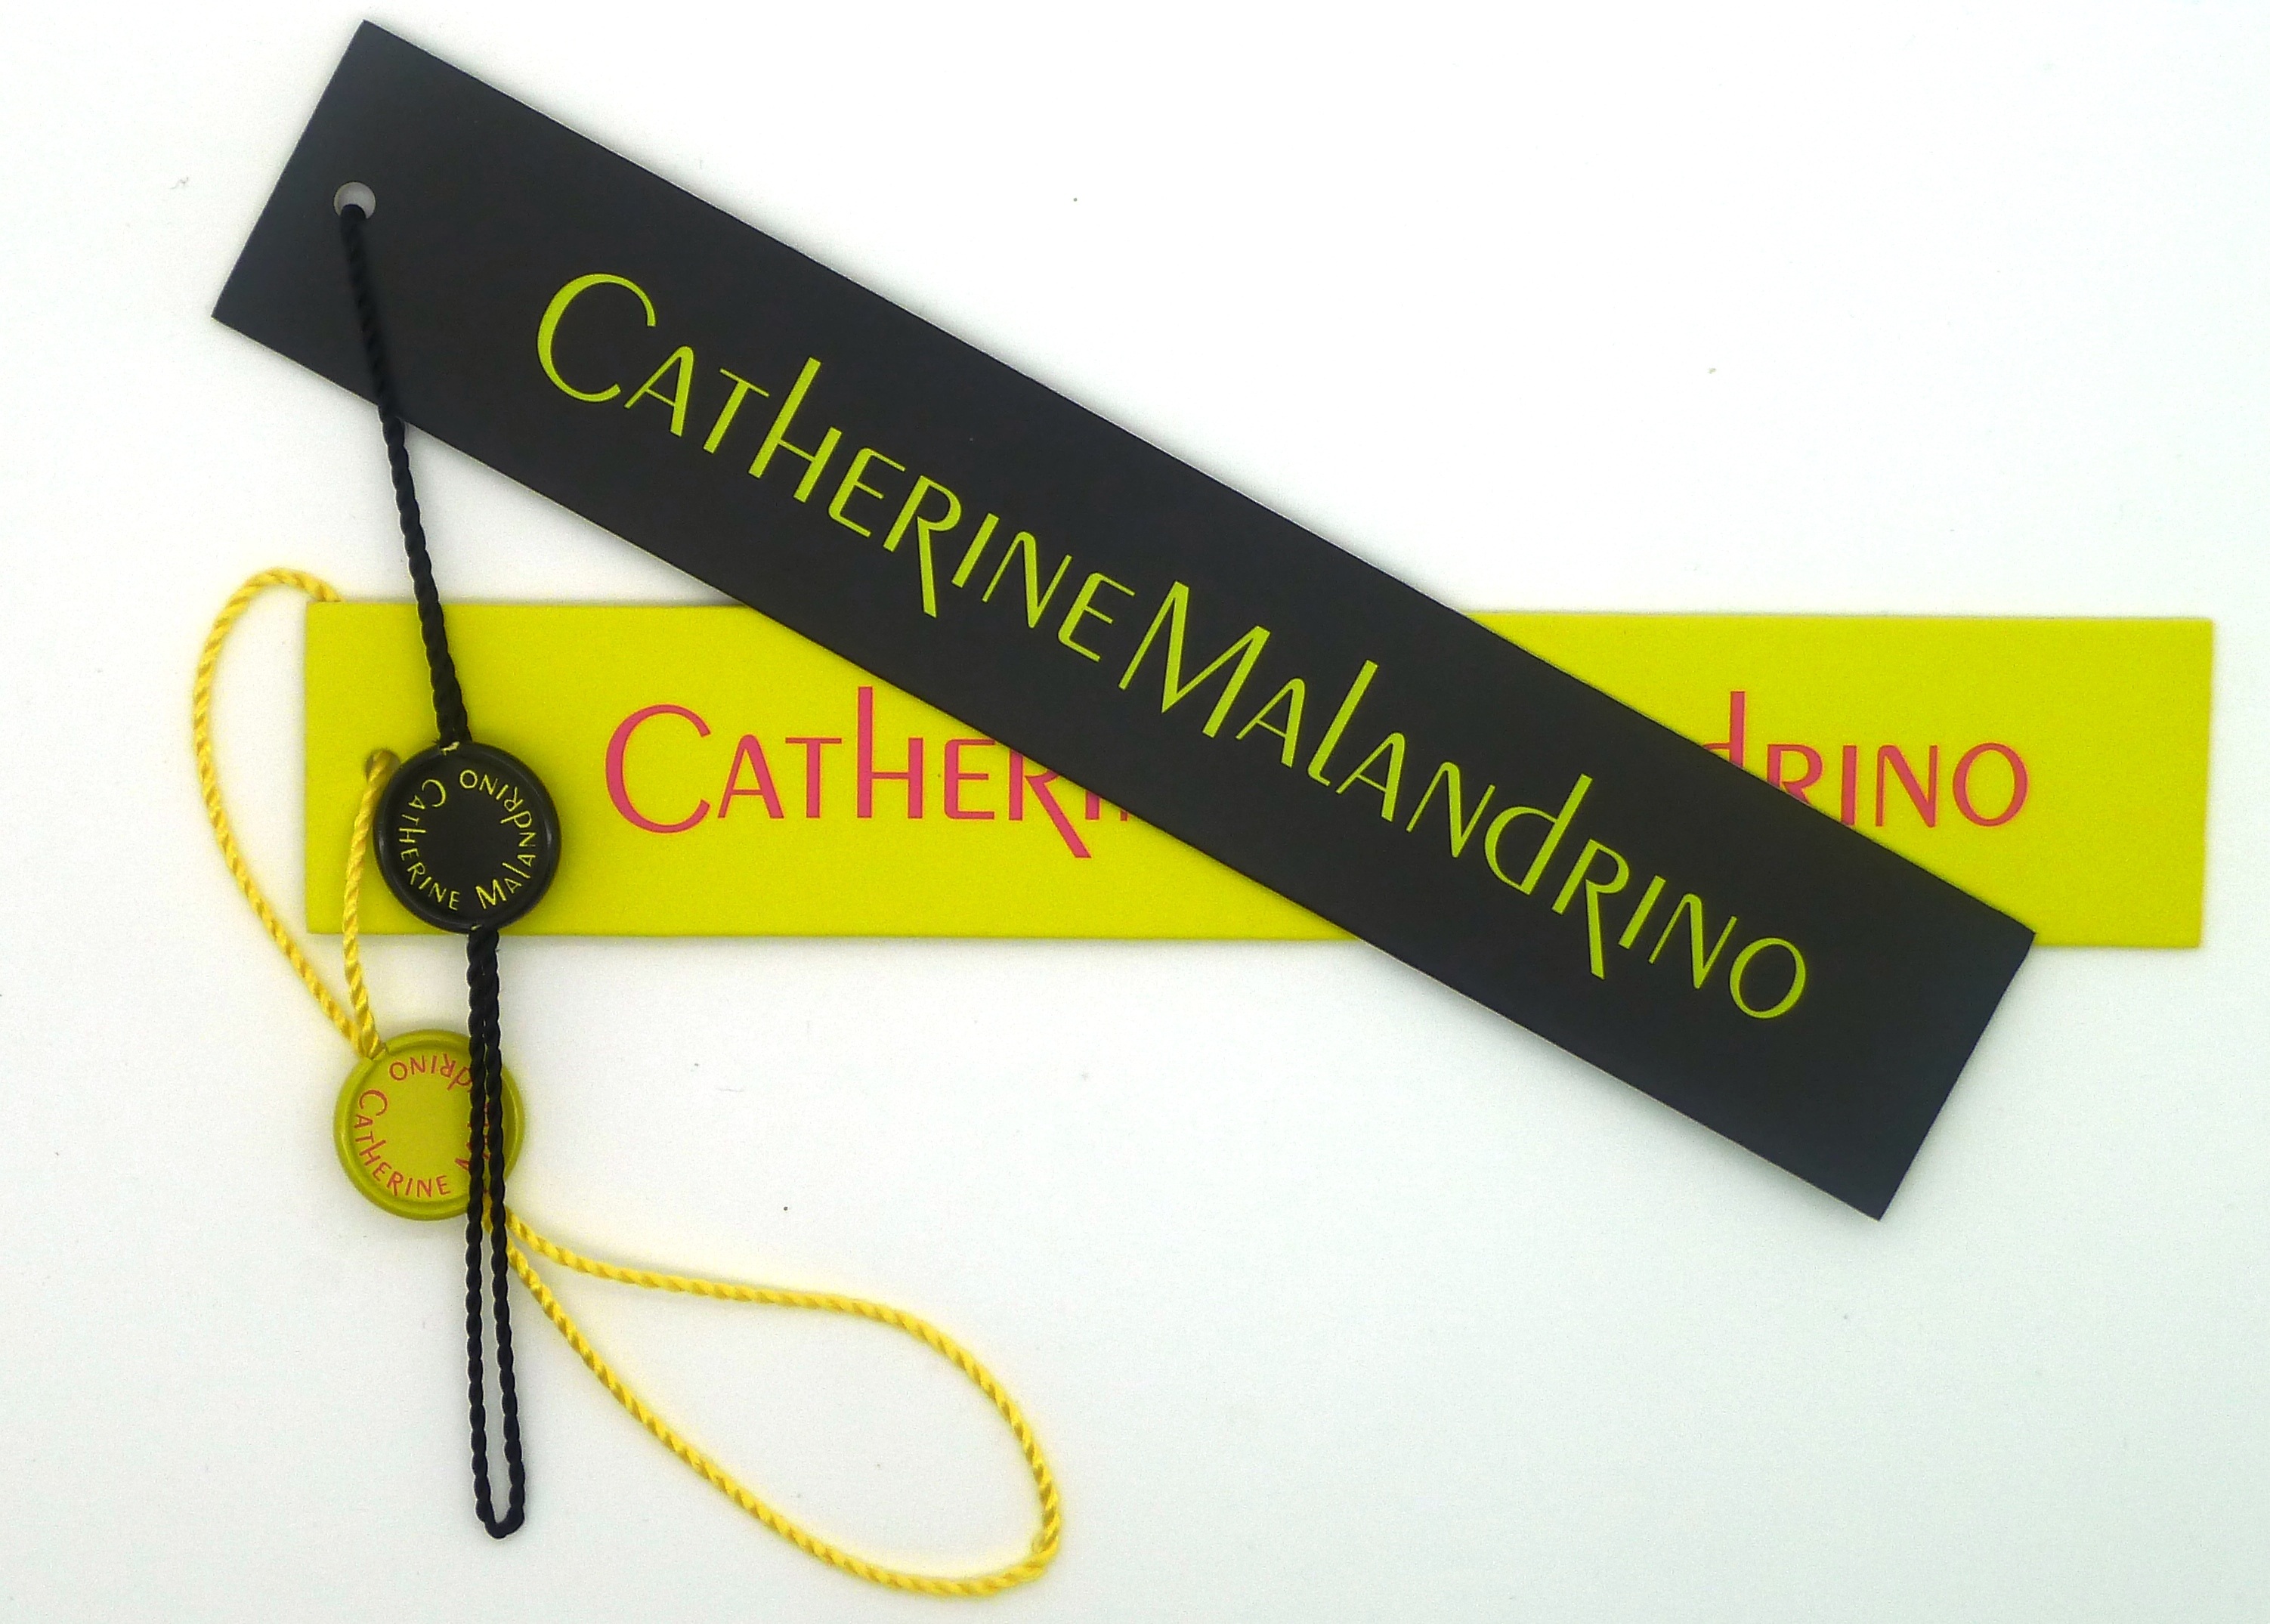
yellow, brand, font, glasses, hangtag, swingtag, clothing label